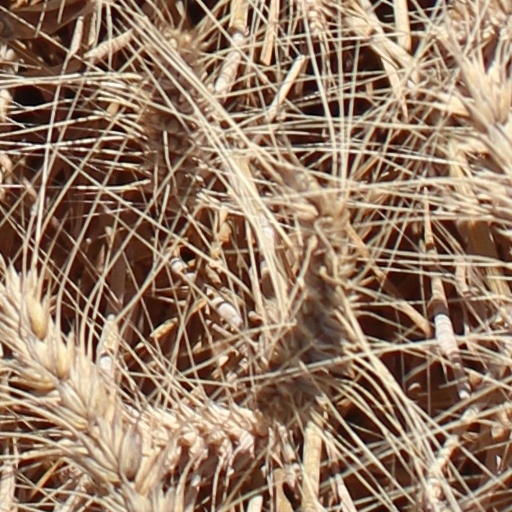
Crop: wheat